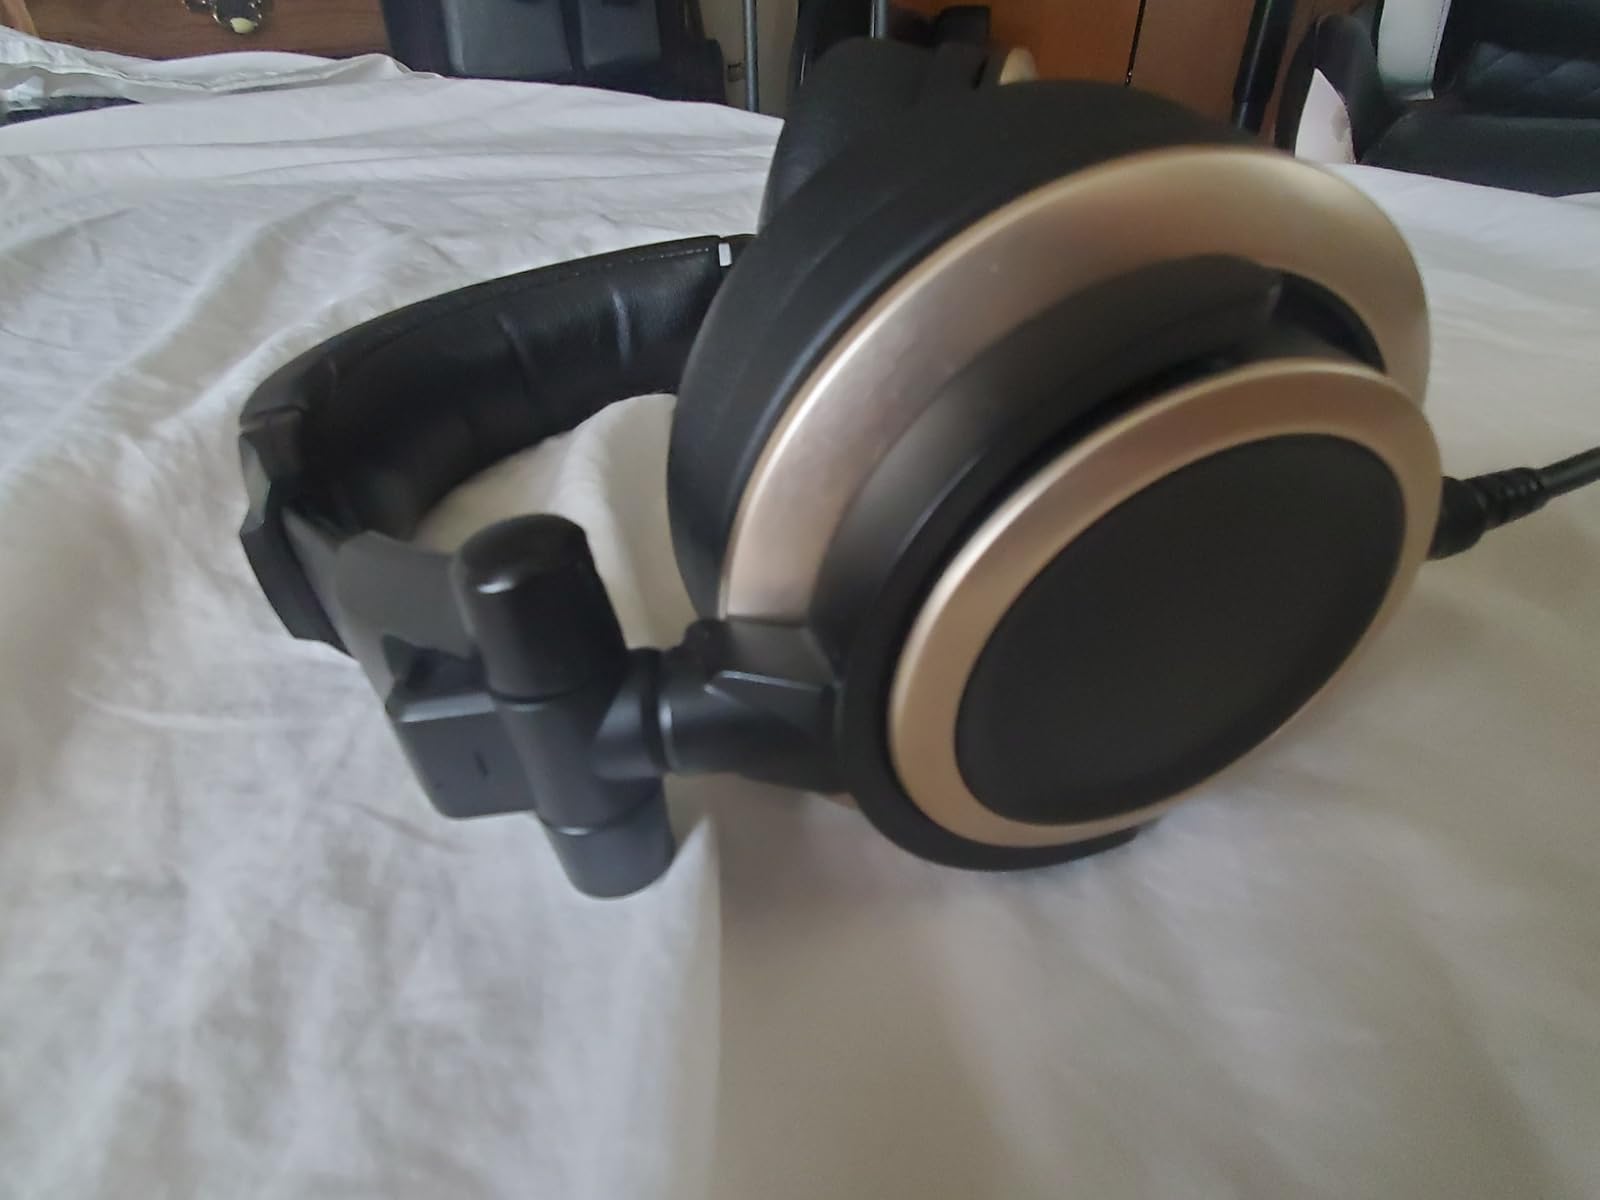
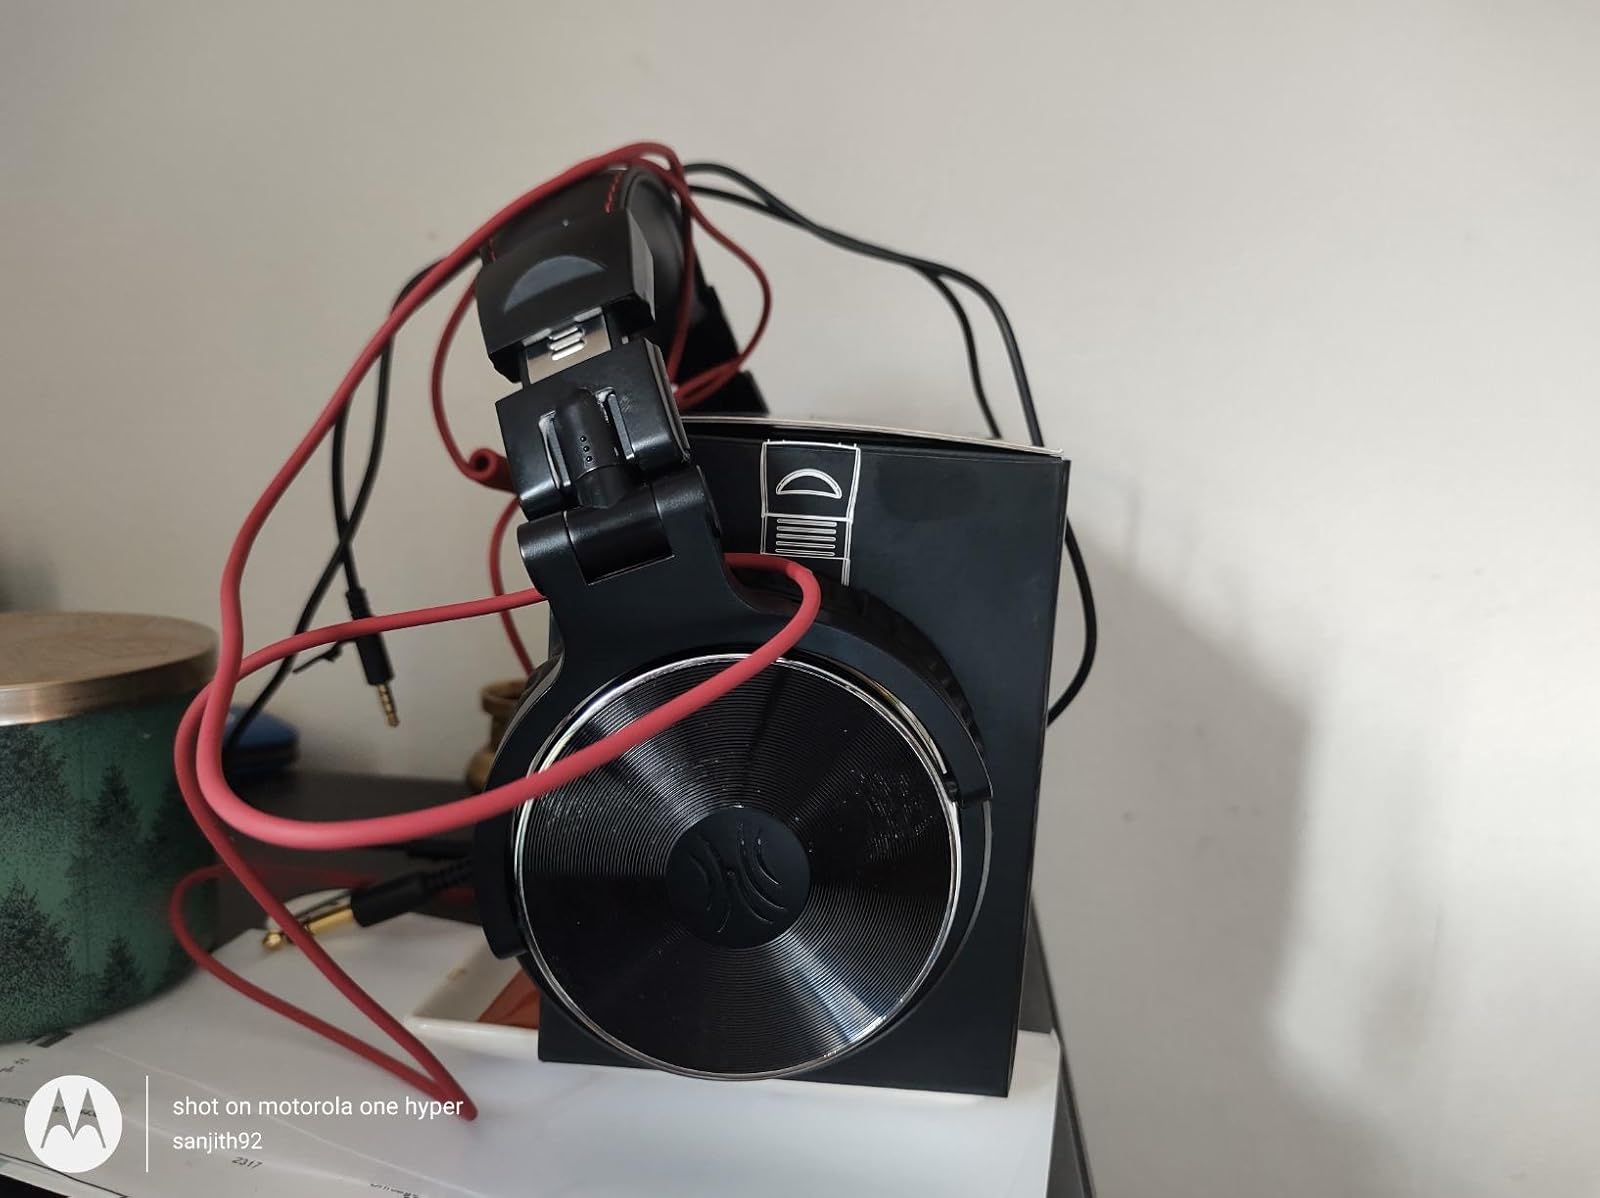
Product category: headphones
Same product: no